Nepenthes rajah

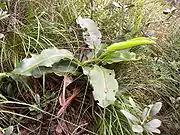
Damage caused by pests

Although "Nepenthes" are most famous for trapping and digesting animals, their pitchers play host to a large number of other organisms (known as infauna). These include fly and midge larvae, spiders (crab spiders such as "Henriksenia labuanica"), mites, ants, and even a species of crab, "Geosesarma malayanum". The most common and conspicuous predators found in pitchers are mosquito larvae, which consume large numbers of other larvae during their development. Many of these animals are so specialised that they cannot survive anywhere else, and are referred to as nepenthebionts.